Thomas P. Bostick

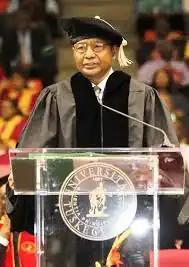

Bostick has appeared on CNN, FOX News, CBS Evening News, CBS Sunday Morning, the Daily Show and more. He has spoken extensively on resilience including remarks at the United Nations, Risk Analysis World Congress in Singapore, and the National Academy of Sciences. In 2014, Bostick provided the commencement address at Tuskegee University, and he was awarded an honorary doctorate degree in engineering.